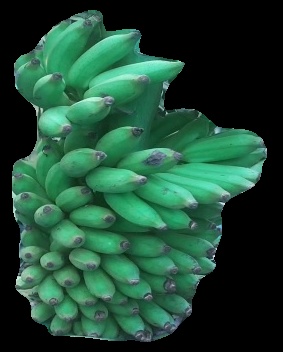
Variety: elakki-bale
Grade: grade1